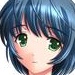
Portrait style: Anime Portrait